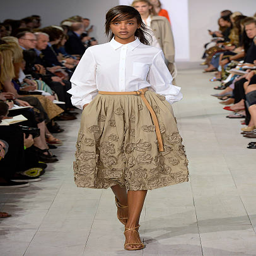
a model walks the runway at the summer fashion show during fashion week .